Siberian cat

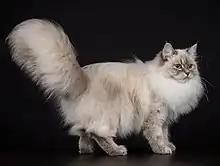
Colourpoint Neva Masquerade

The Neva Masquerade is the sister breed or colourpoint variety of the Siberian cat. It bears the Siamese colourpoint gene, which results in darker markings on the extremities of their body and bright blue eyes. The gene pool of the Siberian and the Neva Masquerade share a big overlap, as the two have been crossbred for many years. Nowadays, there exists a test for point mutations, which allows breeders to specifically target carriers of the popular point gene.